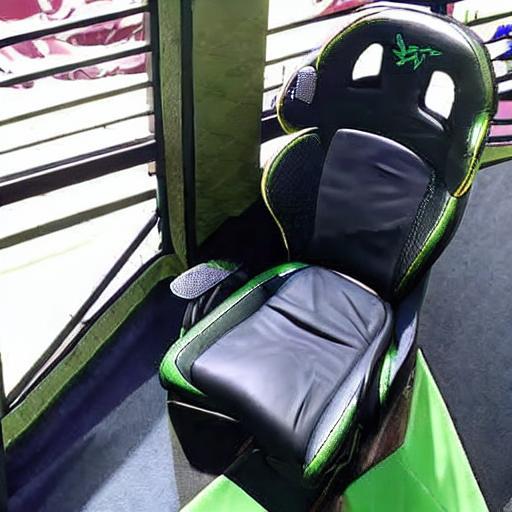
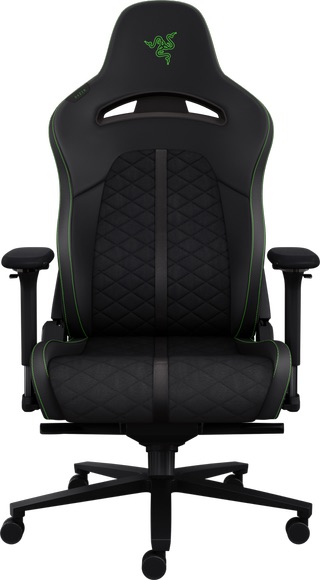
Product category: items_chair
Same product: no